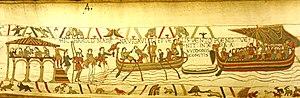
Une corne à boire est un récipient utilisé dès l'Antiquité, découpé à l'origine dans des cornes d'animaux puis, avec la culture raffinée des Grecs, fabriqués en céramique et métal. Dans quelques cultures, leur usage voisinait avec celui du rhyton qui, à la différence des cornes à boire, était porté à la bouche par l'extrémité la plus petite, et non la plus grande.